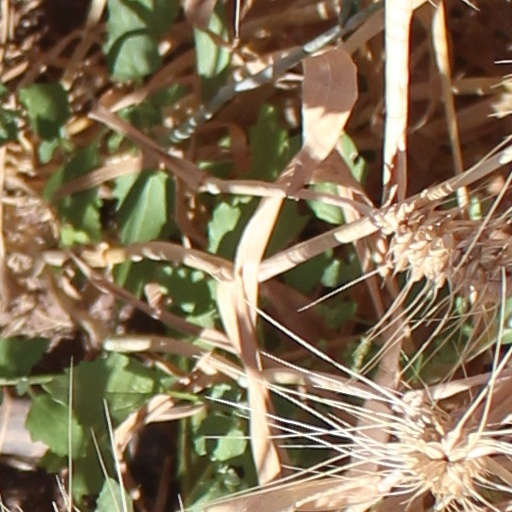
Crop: wheat